D Line (Los Angeles Metro)

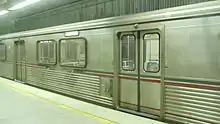

The D Line is a line that begins at Wilshire/Western station in Koreatown. The line continues east for a mile to Wilshire/Vermont station, where the line merges with the B Line. The lines continue between Wilshire Boulevard and 7th Street (and briefly Ingraham Street), where the lines interchange with the A and E light rail lines at 7th Street/Metro Center station. The lines then pass northeast through Downtown Los Angeles, passing through the Financial District, Pershing Square (near the Historic Core), and the Civic Center, before terminating at Union Station.